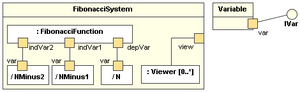
Dans le langage UML, le diagramme de structure composite expose la structure interne d'une classe ainsi que les collaborations que cette dernière rend possible.